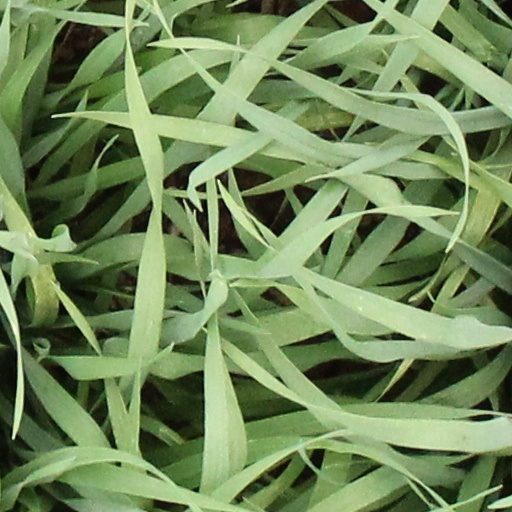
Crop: wheat